Kenya national athletics team

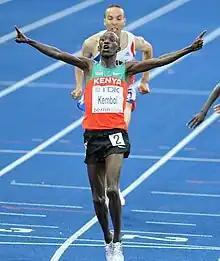
Ezekiel Kemboi, Olympic champion on 3000 m st in London 2012, the last of the 10 Kenyan Olympic champions of the specialty.

The Kenya national athletics team represents Kenya at the international athletics competitions such as Olympic Games or World Athletics Championships.